Mary Gow

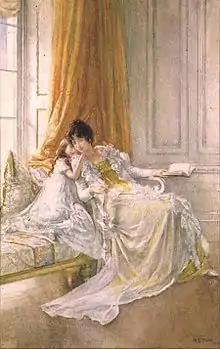
"Mother and Child", 1894

Gow was the daughter of James Gow (fl. 1852–85), who painted genre and historical subjects, and the sister of the artist Andrew Carrick Gow (1848–1920). She painted mostly figures and genre in watercolours, especially young girls.